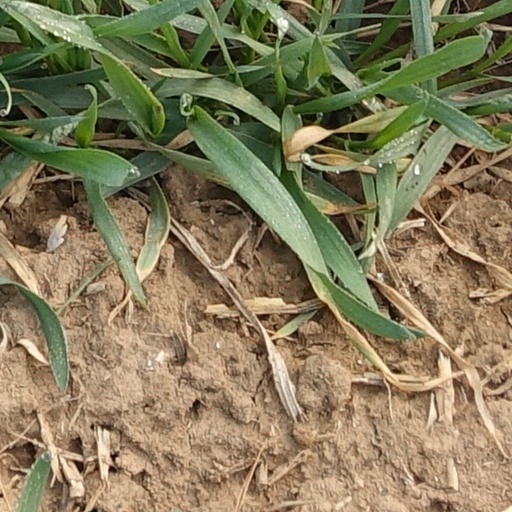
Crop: wheat